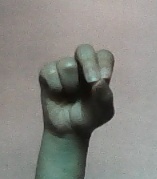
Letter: gaaf